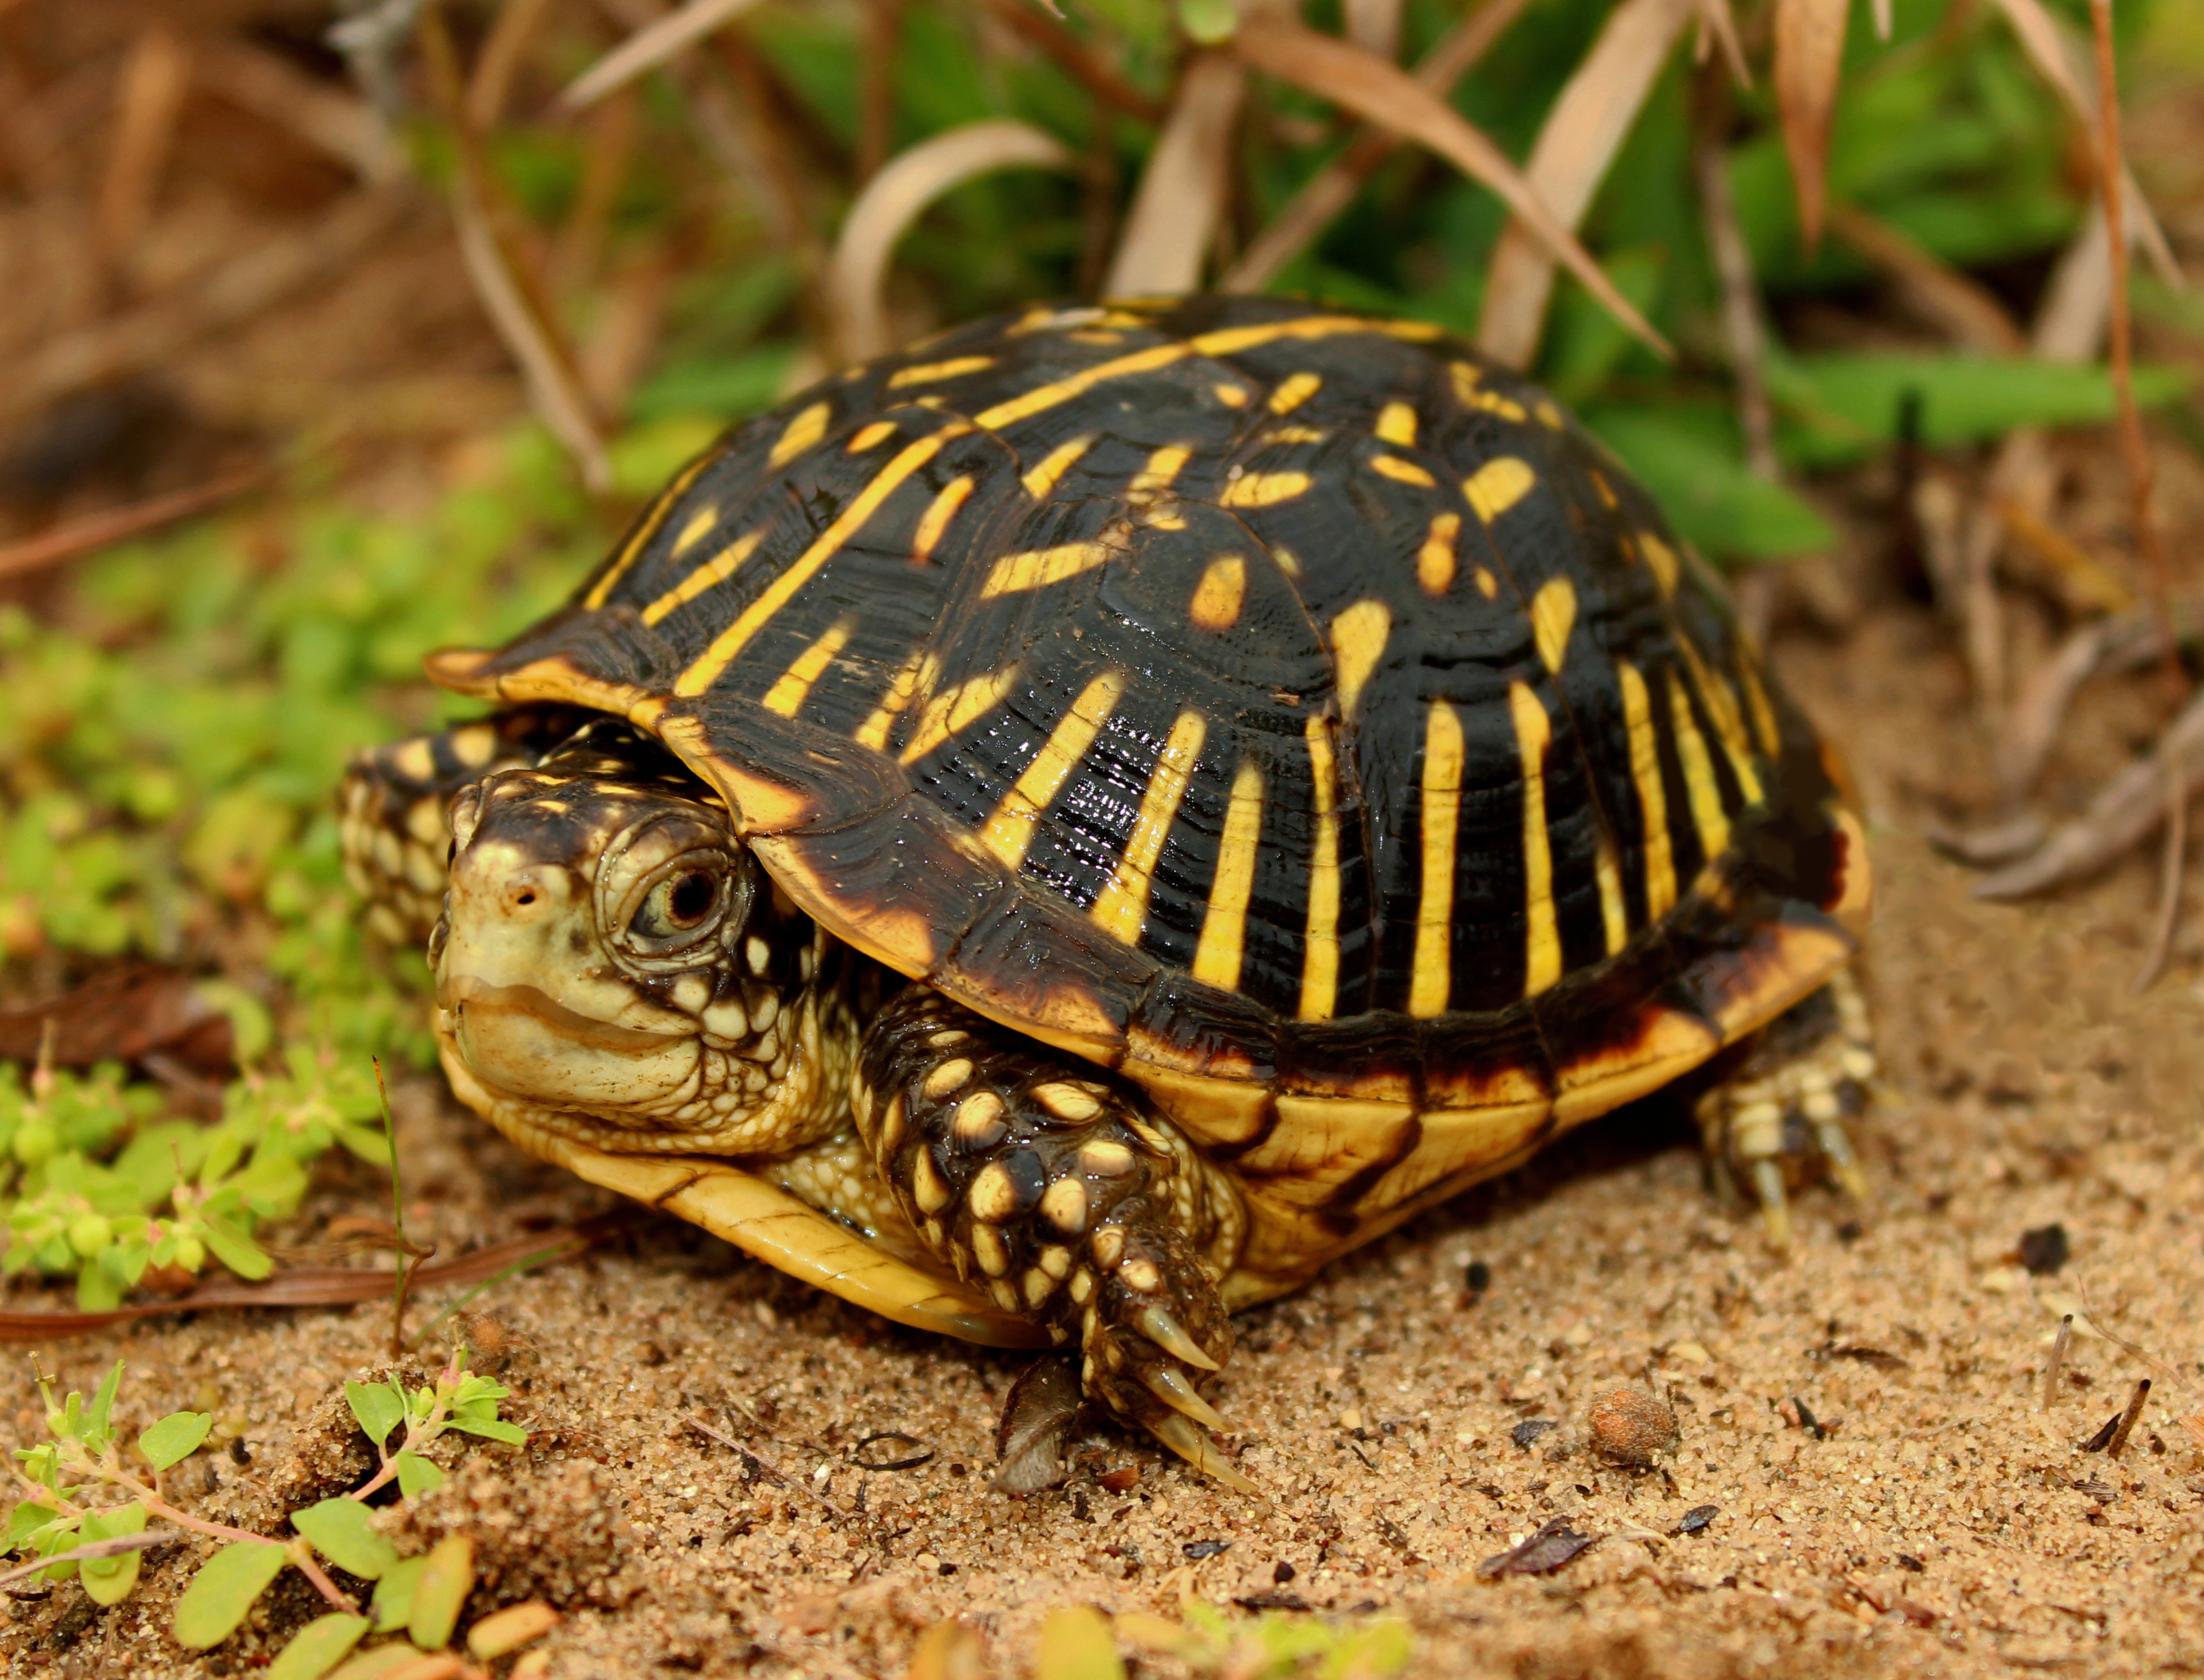
nature, sand, prairie, fall, animal, wildlife, wild, autumn, canon, box, turtle, reptile, fauna, shell, 2016, september, rebel, peter, ornate, illinois, tortoise, vertebrate, creature, t3i, 1855mm, box turtle, herp, herping, paplanus, peterpaplanus, terrapene, ornata, ornateboxturtle, terrapeneornata, emydidae